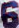
Number: 6